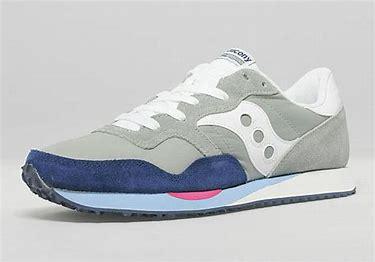
Brand: Saucony
Model: DXN